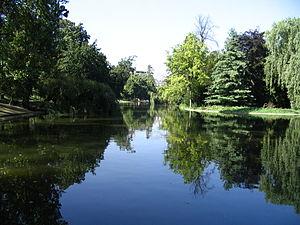
Saint-Mandé est une commune française située dans le département du Val-de-Marne en région Île-de-France.
Le lac de Saint-Mandé est un étang naturel aménagé de 1,5 hectare situé dans le bois de Vincennes à la limite de Saint-Mandé et bordé par la chaussée de l'Étang. Il fait partie administrativement du 12ᵉ arrondissement de Paris, comme l'ensemble du bois de Vincennes. Il est entouré d'un jardin de style anglais.